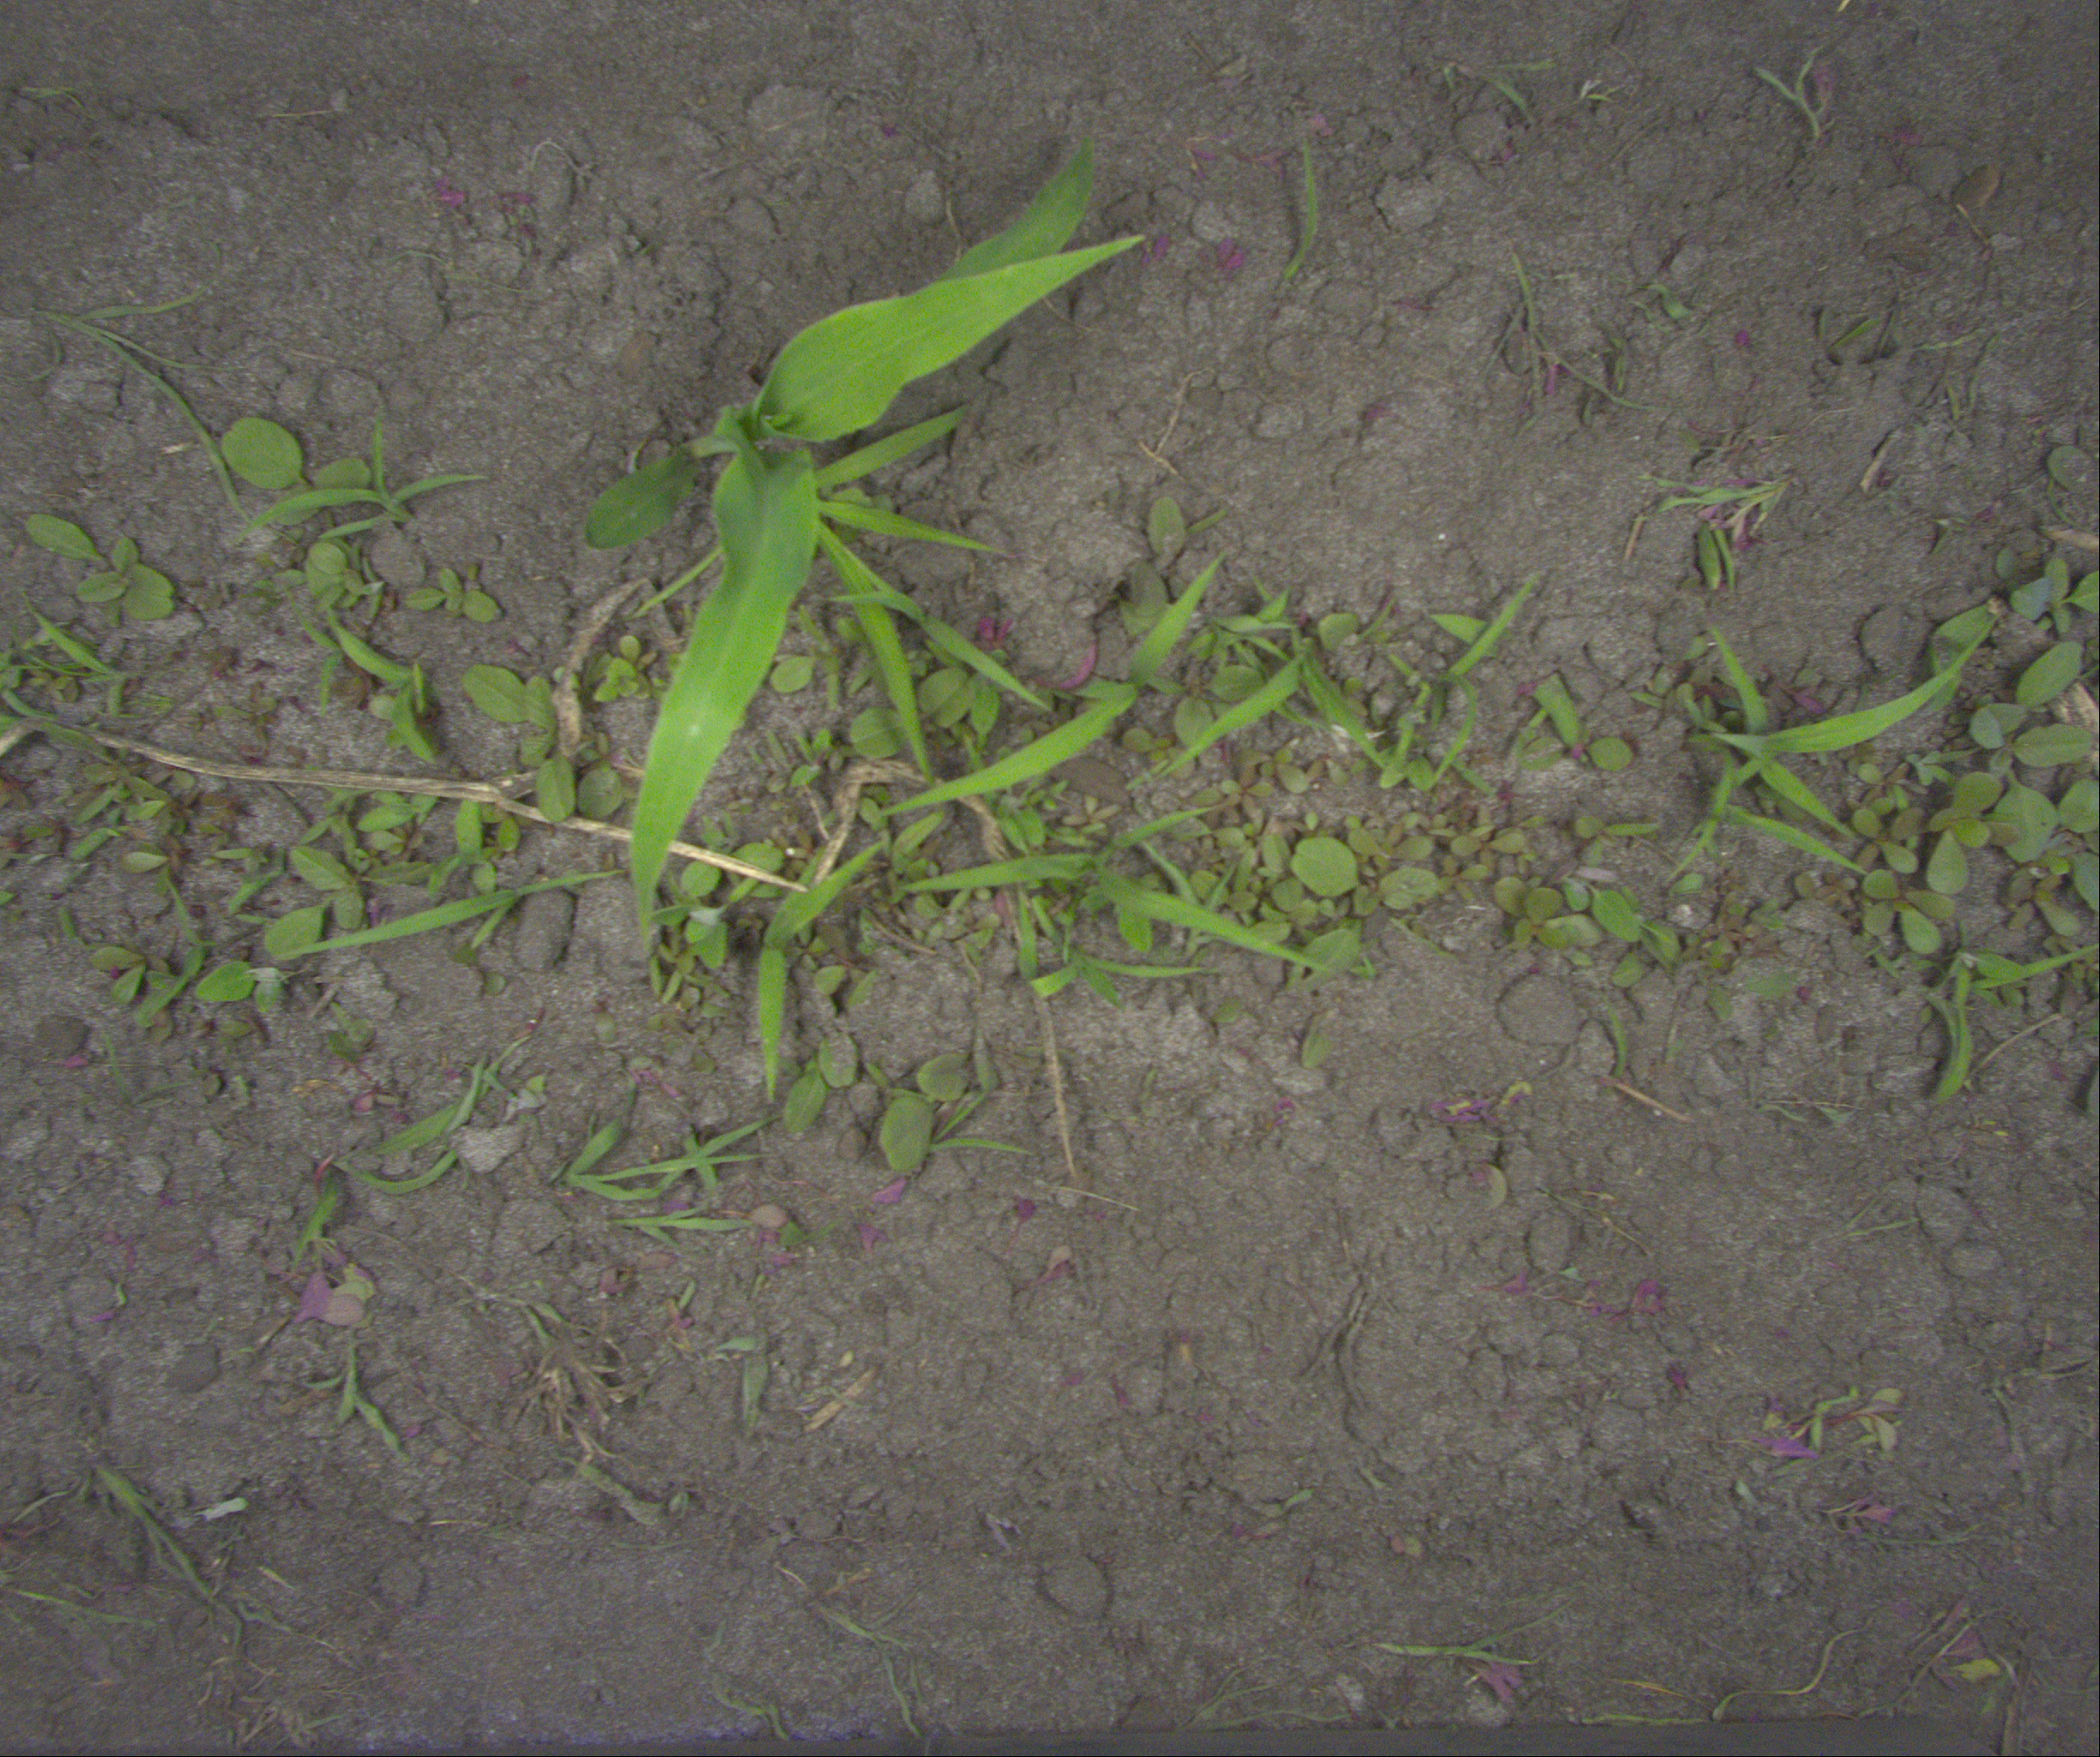
Crop: maize
Objects: maize, stem_maize